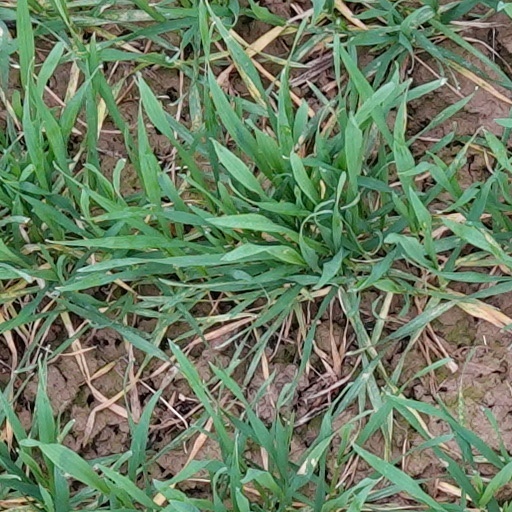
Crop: wheat